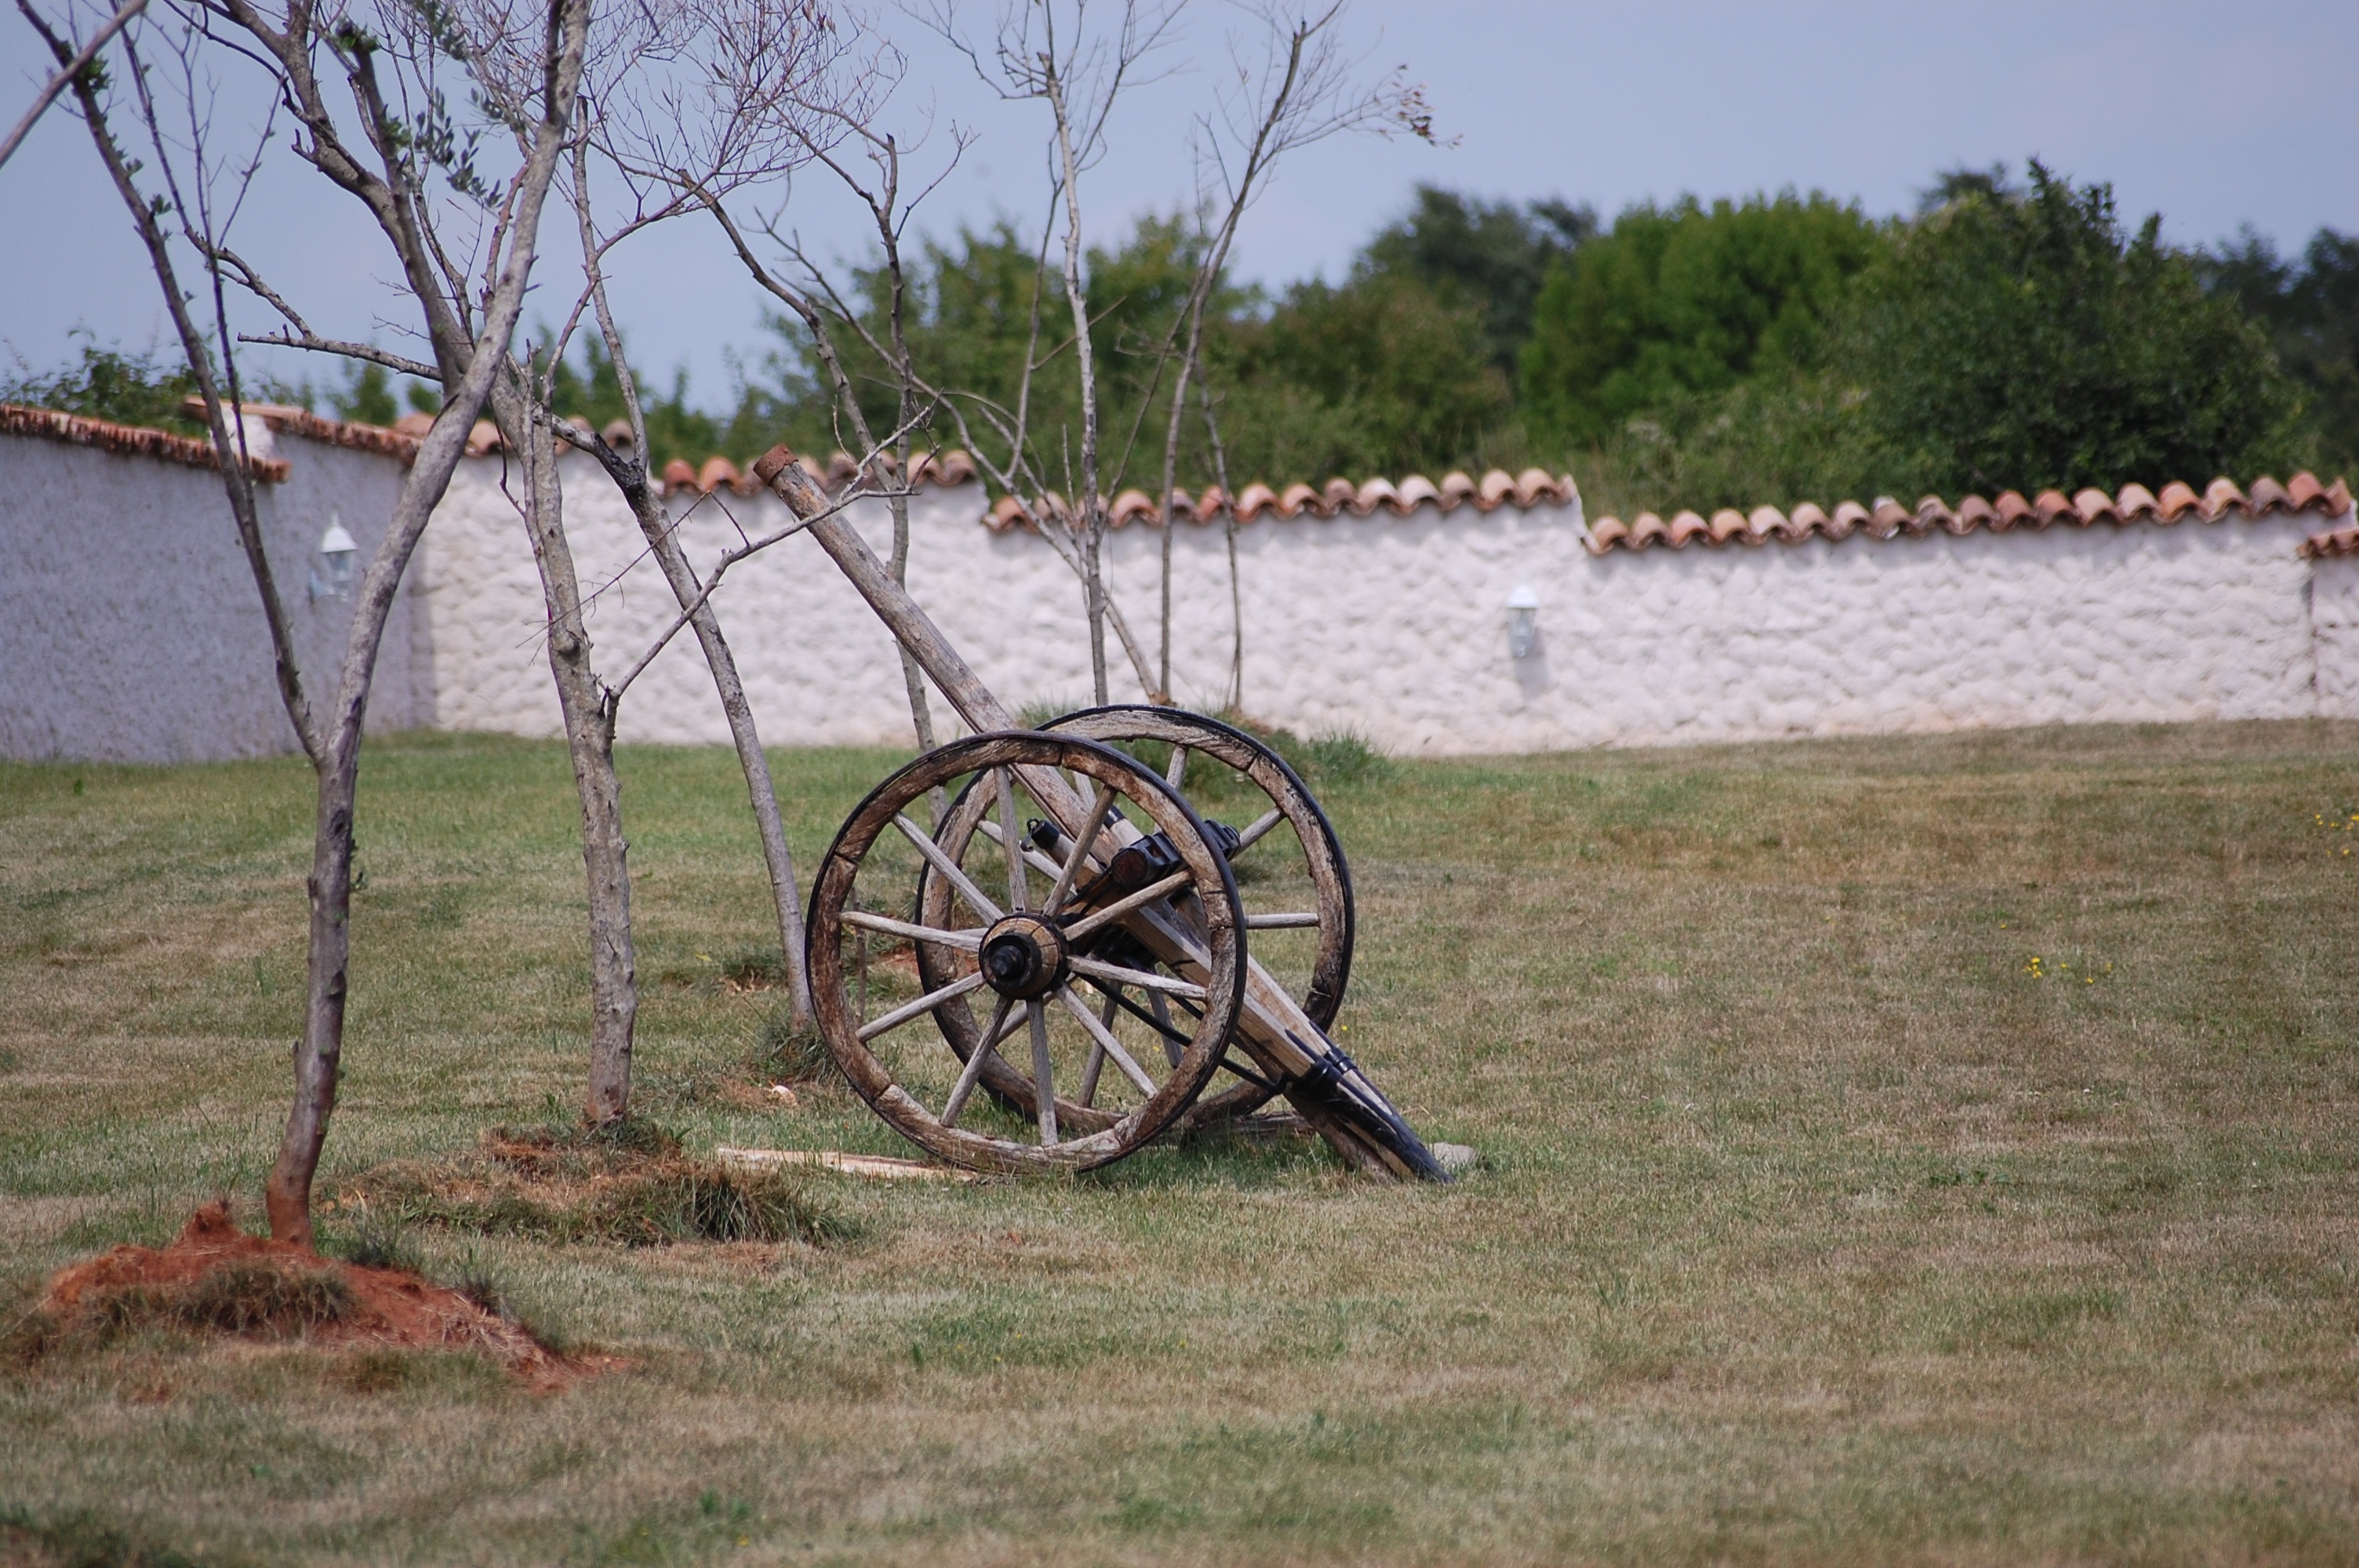
wheel, cart, old, summer, vehicle, garden, weapon, croatia, cannon, rush, istria, garden wall, wooden wheel, wooden cart, wheelbarrow, gardening equipment, sliding barrow, minj